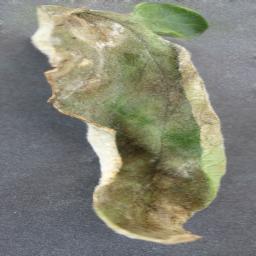
Label: Tomato___Late_blight